2016 Continental Tire Road Race Showcase

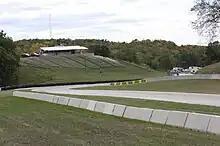
Road America, where the race was held.

International Motor Sports Association (IMSA) president Scott Atherton confirmed the race was part of the schedule for the 2016 IMSA SportsCar Championship (IMSA SCC) in August 2015. It was the third consecutive year the event was held as part of the WeatherTech SportsCar Championship. The 2016 Continental Tire Road Race Showcase was the ninth of twelve scheduled sports car races of 2016 by IMSA, and was the sixth round not held on the held as part of the North American Endurance Cup. The race was held at the fourteen-turn Road America in Elkhart Lake, Wisconsin on August 7, 2016.